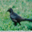
Label: bird